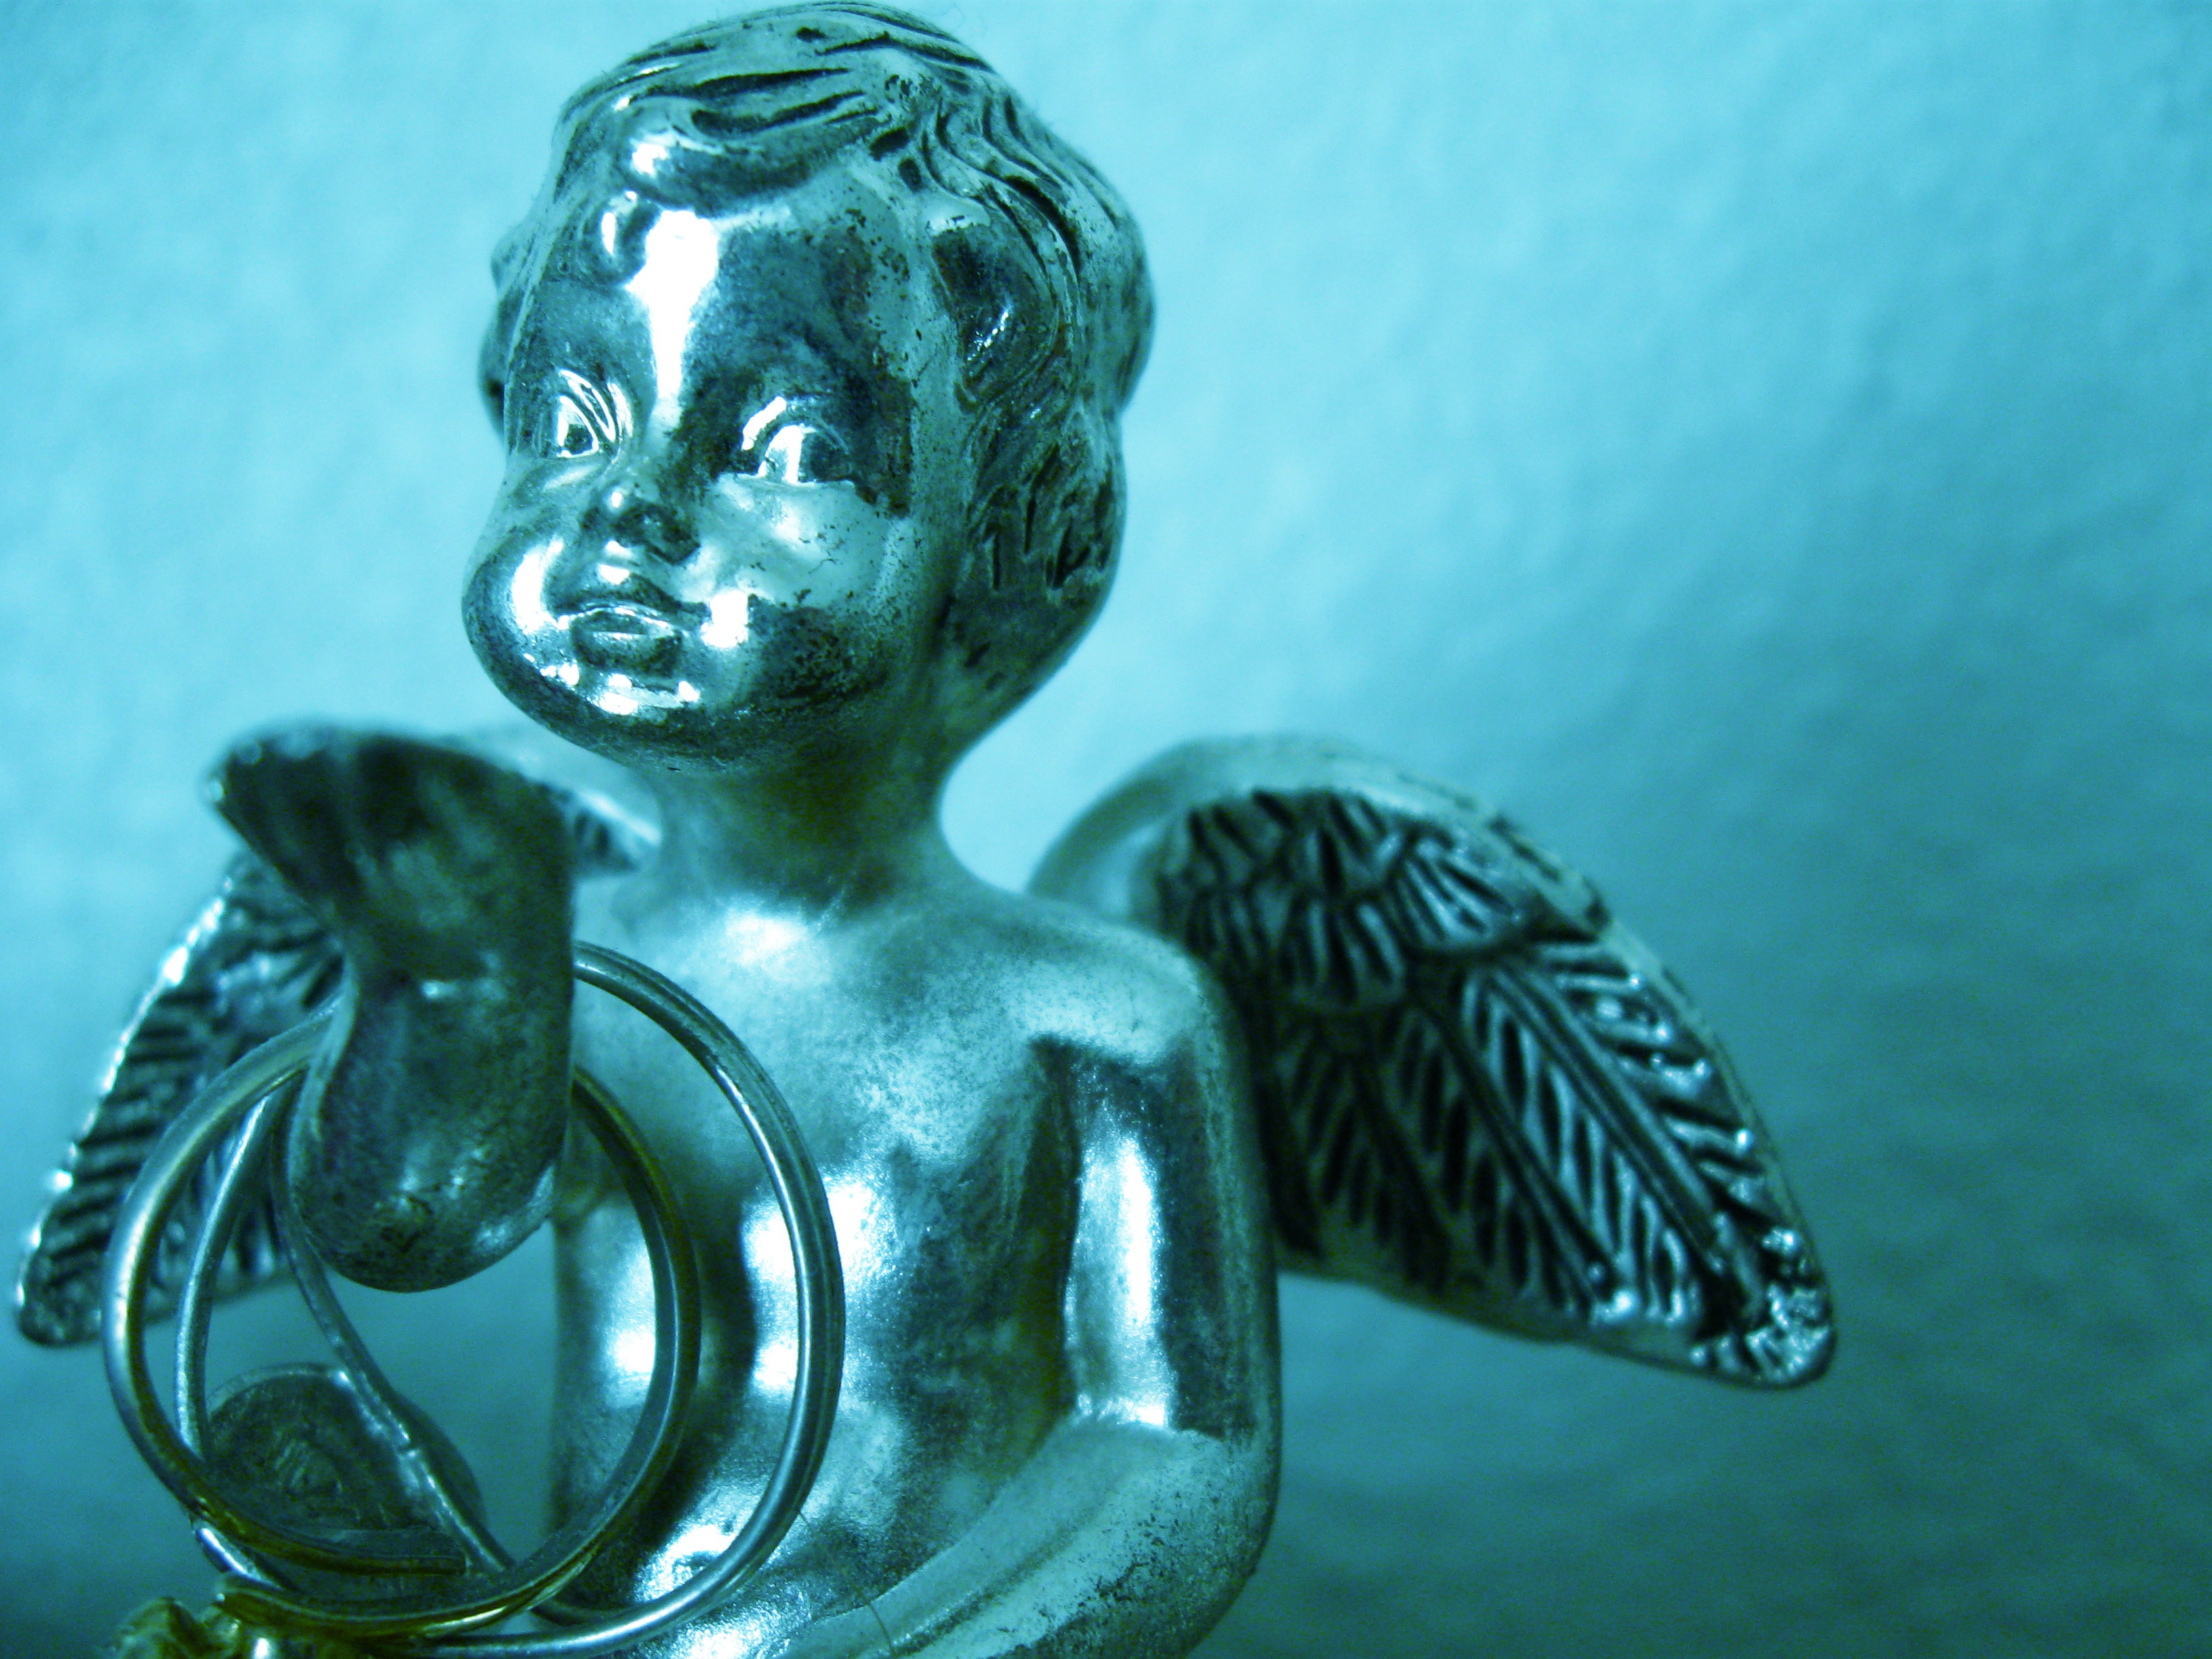
vintage, antique, monument, steel, underwater, statue, love, symbol, metal, religion, blue, jewelry, sculpture, angel, art, silver, wings, elegance, glamour, stainless, spirituality, angel wings, fictional character